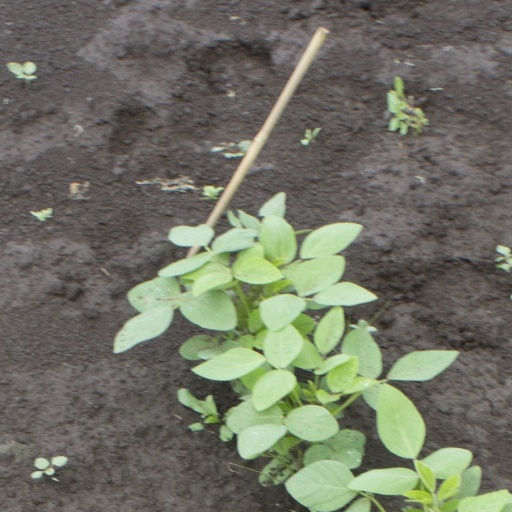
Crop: soybean